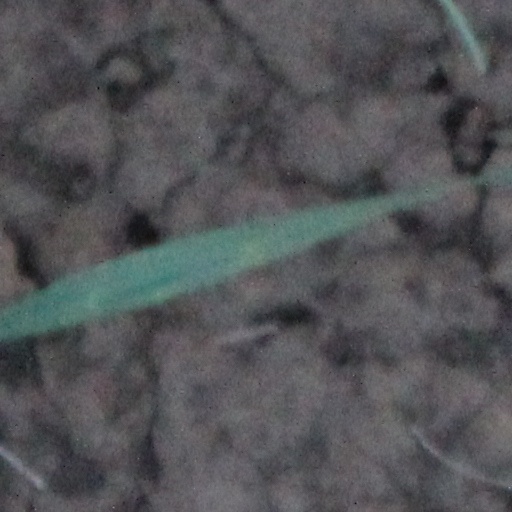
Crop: wheat